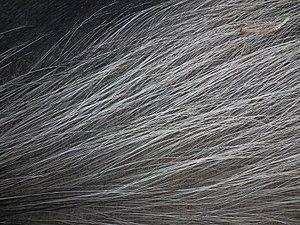
Les soies sont des poils durs et épais présents sur certains types d'animaux.